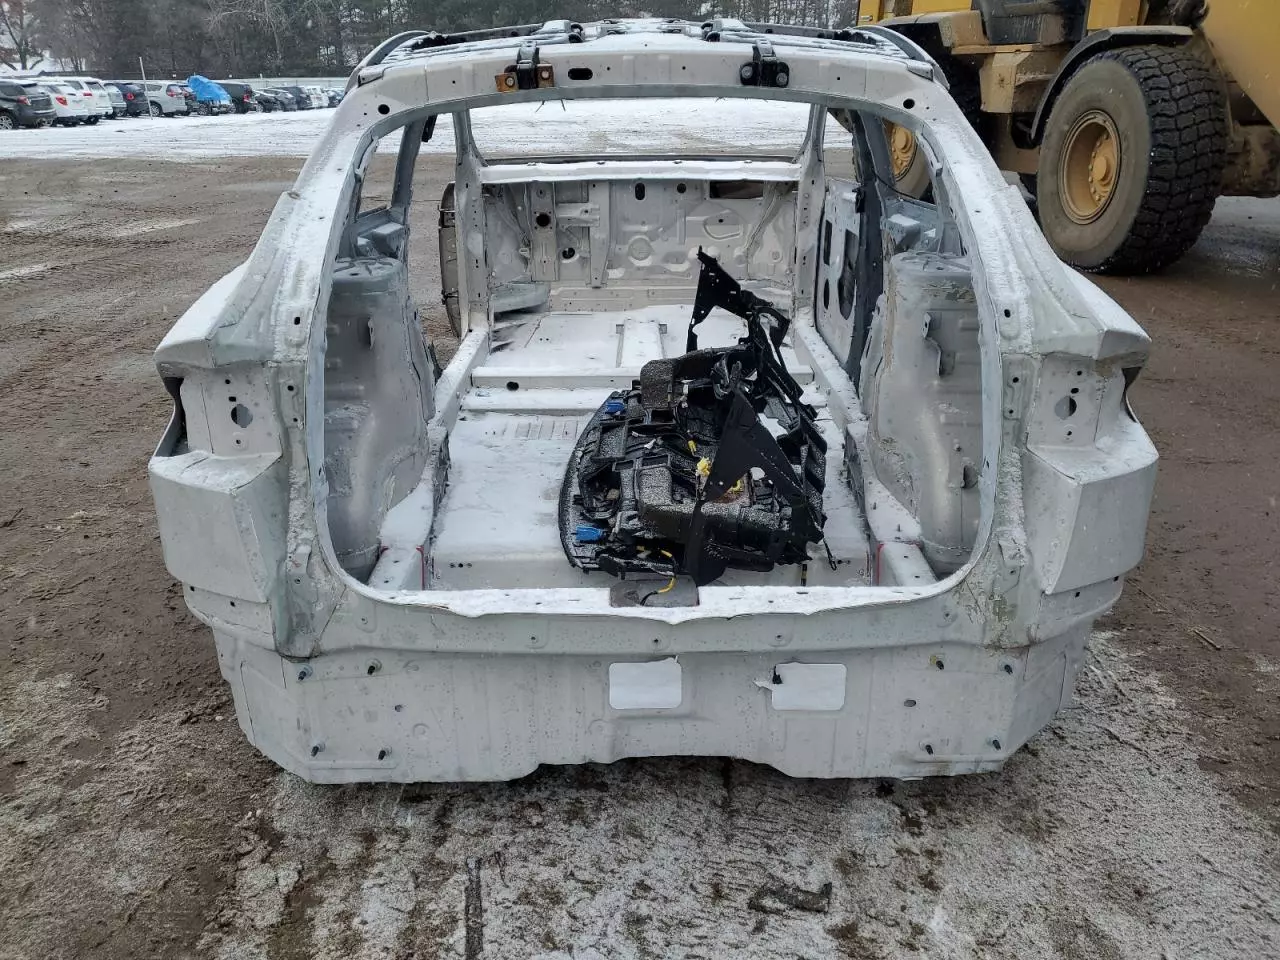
Aucun dommage détecté.
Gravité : aucun